Vilnius University

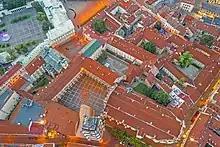
VU Campus in Vilnius Old Town

The university used Polish as the instructional language, although Russian was added to the curriculum. It became known for its studies of Belarusian and Lithuanian culture. By 1823, it was one of the largest in Europe; the student population exceeded that of the Oxford University. A number of students, among them poet Adam Mickiewicz, were arrested in 1823 for conspiracy against the tsar (membership in Filomaci). During the 1831 uprising, many University students joined the rebels. In response, Tsar Nicholas I closed the University on 1 May 1832.